List of sweet potato dishes

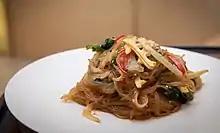
Japchae is typically prepared with dangmyeon, a type of cellophane noodle made from sweet potato starch

This is a list of notable sweet potato dishes. The sweet potato is a starchy, sweet-tasting tuberous roots used as a root vegetable. The young shoots and leaves are sometimes eaten as greens. The sweet potato is only distantly related to the common potato ("Solanum tuberosum"), both being in the order Solanales. Although darker sweet potatoes are often referred to as "yams" in parts of North America, the species is not a true yam, which are monocots in the order Dioscoreales.